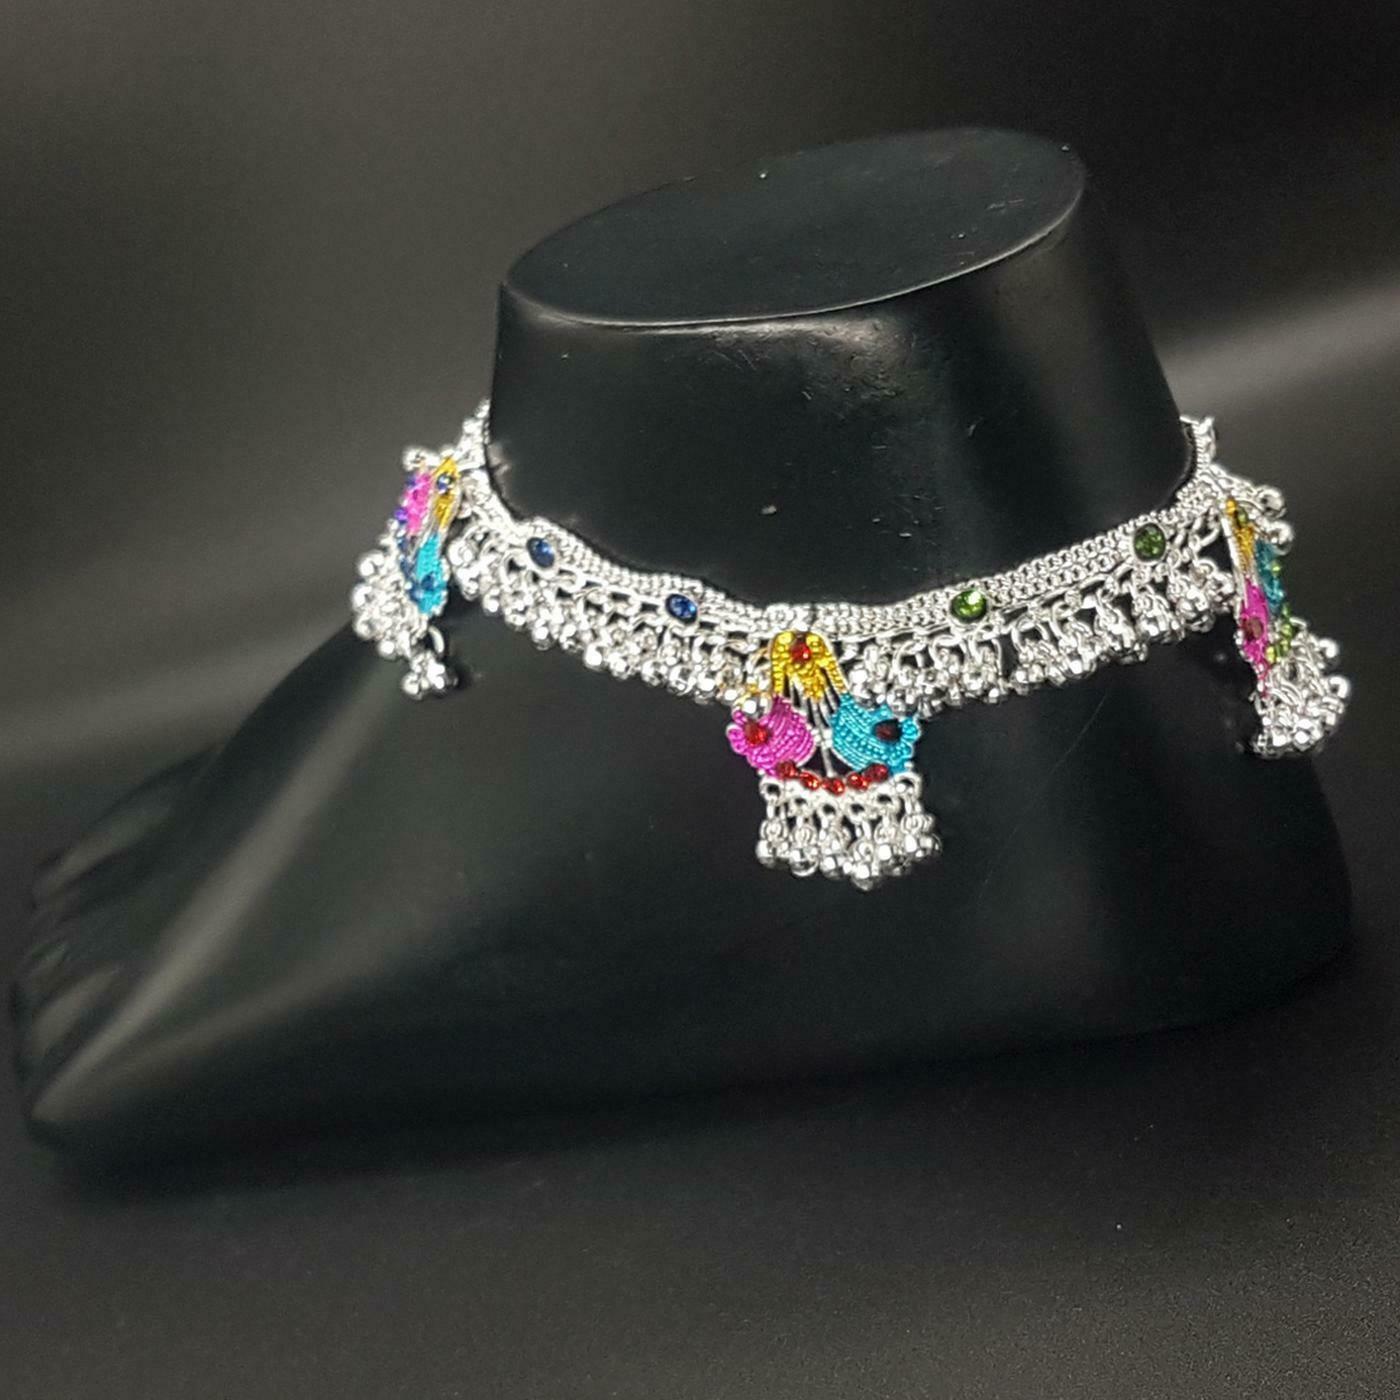
BR Ornaments A024 Alloy Anklet (Pack of 2)
Type: Anklet
Brand: BR Ornaments
Price: Rs. 349
 This silver anklet looks good with all indian outfitsor traditional outfits suitable girls and women of all ages. grab this pair of anklets, you will feel stylish ankle and shining silver anklet will make beautiful, you must buy the sns traders anklets you will never go wrong with the latest design, fancy anklets in silver jewellery.